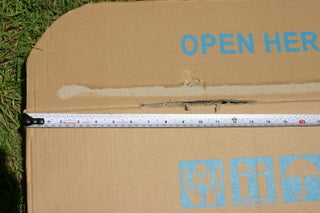
Label: cardboard